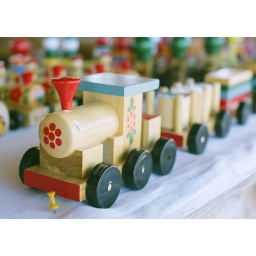
Rednose train suddenly stopped by yellow pin